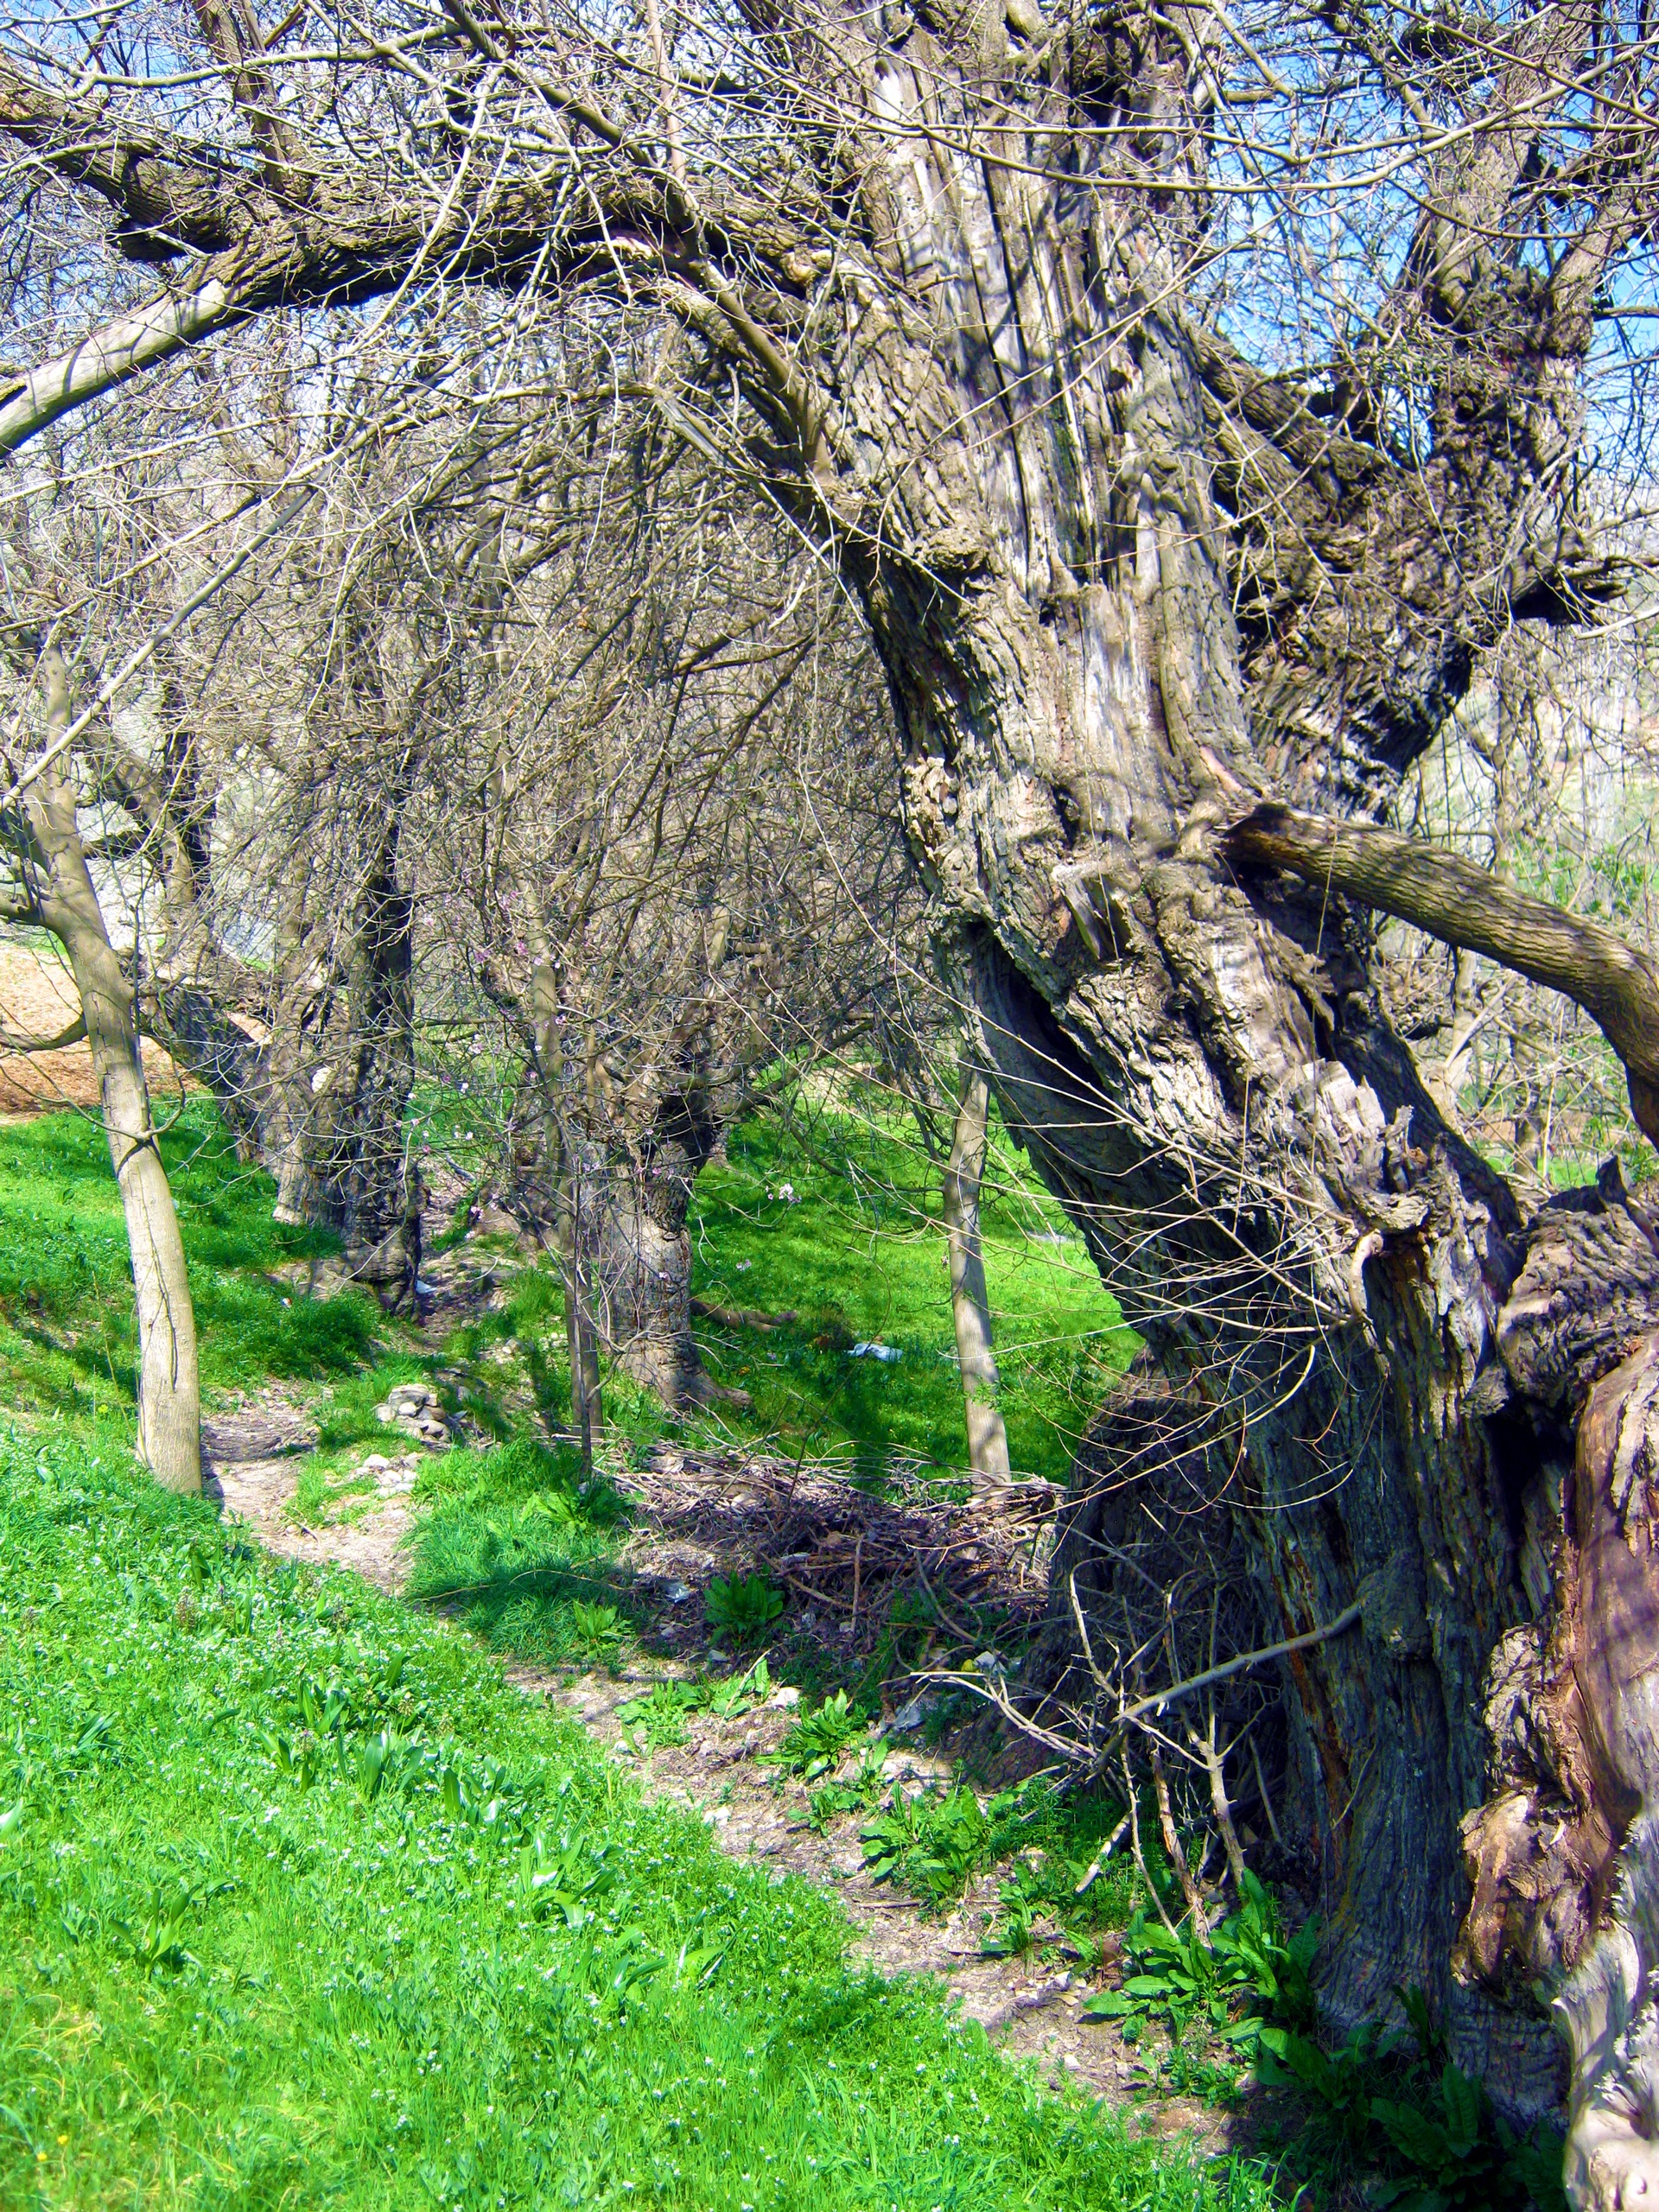
tree, nature, forest, wilderness, branch, blossom, plant, flower, trunk, old, environment, agriculture, flora, leaves, outdoors, woods, shrub, branches, deciduous, woodland, organic, woody plant, land plant